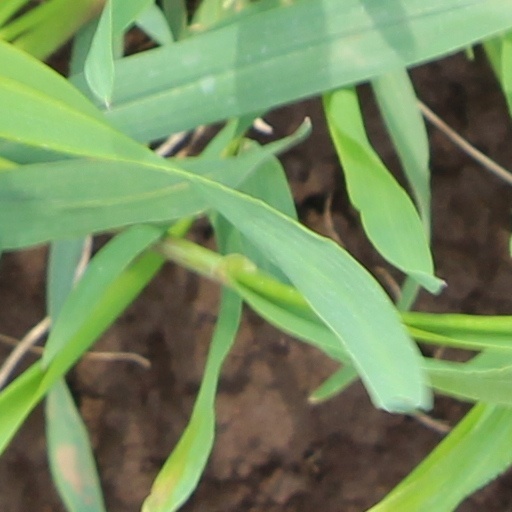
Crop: wheat